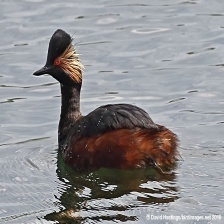
Species: BLACK-NECKED GREBE
Scientific name: PODICEPS NIGRICOLLIS